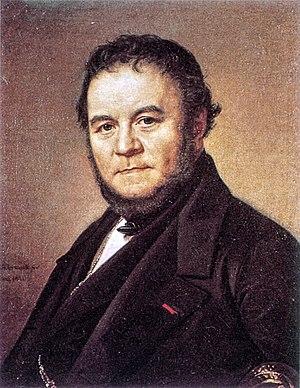
Henri Beyle, plus connu sous le pseudonyme de Stendhal, né le 23 janvier 1783 à Grenoble et mort d'apoplexie le 23 mars 1842 dans le 2ᵉ arrondissement de Paris, est un écrivain français, connu en particulier pour ses romans Le Rouge et le Noir et La Chartreuse de Parme.
La Dix francs Stendhal est une pièce de monnaie commémorative de dix francs français émise en 1983 à l'occasion du bicentenaire de la naissance de l'écrivain.
Honoré de Balzac, né Honoré Balzac à Tours le 20 mai 1799 et mort à Paris le 18 août 1850, est un écrivain français. Romancier, dramaturge, critique littéraire, critique d'art, essayiste, journaliste et imprimeur, il a laissé l'une des plus imposantes œuvres romanesques de la littérature française, avec plus de quatre-vingt-dix romans et nouvelles parus de 1829 à 1855, réunis sous le titre La Comédie humaine. À cela s'ajoutent Les Cent Contes drolatiques, ainsi que des romans de jeunesse publiés sous des pseudonymes et quelque vingt-cinq œuvres ébauchées.
Le syndrome de Stendhal, également appelé « syndrome de Florence », à ne pas confondre avec le syndrome de Brulard, également inspiré par Stendhal, est une maladie psychosomatique qui provoque des accélérations du rythme cardiaque, des vertiges, des suffocations voire des hallucinations chez certains individus exposés à une surcharge d’œuvres d’art. Alors que le syndrome de Brulard concerne les troubles mémoriels, le syndrome de Stendhal, assez rare, fait partie de ce qu’on peut appeler les troubles du voyage ou syndromes du voyageur.
Parme est une ville italienne de la province de Parme, dans la région d'Émilie-Romagne. Sa devise est : « Que les ennemis tremblent car la Vierge protège Parme ».
La bibliothèque municipale de Grenoble, également citée sous le sigle BMG, est une bibliothèque municipale classée créée en 1772, et qui rassemble et anime un réseau de onze bibliothèques réparties sur la ville, mais également huit autres bibliothèques d'institutions culturelles locales. Son siège situé 12 boulevard Maréchal-Lyautey à Grenoble est labellisé « Patrimoine du XXe siècle » de Grenoble depuis 2003.
L’histoire de Grenoble couvre plus de 2 000 ans. À l'époque gallo-romaine, le bourg gaulois porte le nom de Cularo puis de Gratianopolis et voit son importance accrue lorsque les Comtes d’Albon la choisissent au début du XIᵉ siècle comme capitale de leur principauté, le Dauphiné. Avec ce nouveau statut, puis trois siècles plus tard l'annexion du Dauphiné au royaume de France, l'économie de Grenoble s'est développée pour devenir une ville parlementaire et militaire, gardienne de la frontière avec les États de Savoie.
La littérature française du XIXᵉ siècle s'inscrit dans une période définie par deux dates repères : 1799, date du coup d'État de Bonaparte qui instaure le Consulat et met d'une certaine façon fin à la période révolutionnaire, et 1899, moment de résolution des tensions de l'affaire Dreyfus et de la menace du boulangisme et où s'imposent finalement les valeurs de la IIIᵉ République.
Grenoble est une commune du sud-est de la France, située dans la région Auvergne-Rhône-Alpes, chef-lieu du département de l'Isère, ancienne capitale du Dauphiné.
La Vénus d'Arles est une sculpture en marbre dégagée en 1651, lors de la fouille des vestiges romains proches du théâtre antique d'Arles. Elle représente probablement la déesse Aphrodite. À l'époque de sa découverte elle fut l'antique de référence, mais aujourd'hui la restauration effectuée par Girardon au XVIIᵉ siècle suscite des réserves bien que sa portée ait été très exagérée. À ce titre, elle témoigne de l'évolution de la science archéologique. Alors qu'il s'agit vraisemblablement d'une copie romaine, elle constitue l'une des traces majeures de la sculpture du second classicisme grec rattachée à l'œuvre de Praxitèle. On lui reconnaît d'être un type iconographique pour certaines répliques et statues semblables. Elle pourrait être l'une des sources d'inspiration du mythe de l'Arlésienne.